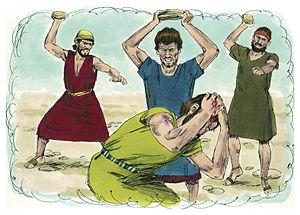
Illustration biblique du livre de la Deutéronome chapitre 14 עברית: 14 האיור המקראי של change me! פרק हिन्दी: {{{hi}}} अध्याय change me! की पुस्तक की बाइबिल चित्रण Bahasa Indonesia: Ilustrasi Alkitab dari Kitab Ulangan pasal 14 Italiano: Illustrazione biblica del libro della change me! Capitolo 14 日本語: change me!14章の本の聖書の実例 Jawa: Ilustrasi Alkitab saking Kitab Andharaning Torèt pasal 14 한국어: change me! 14 장 장부의 성경 그림 Bahasa Melayu: Ilustrasi Alkitab dari Kitab Ulangan pasal 14